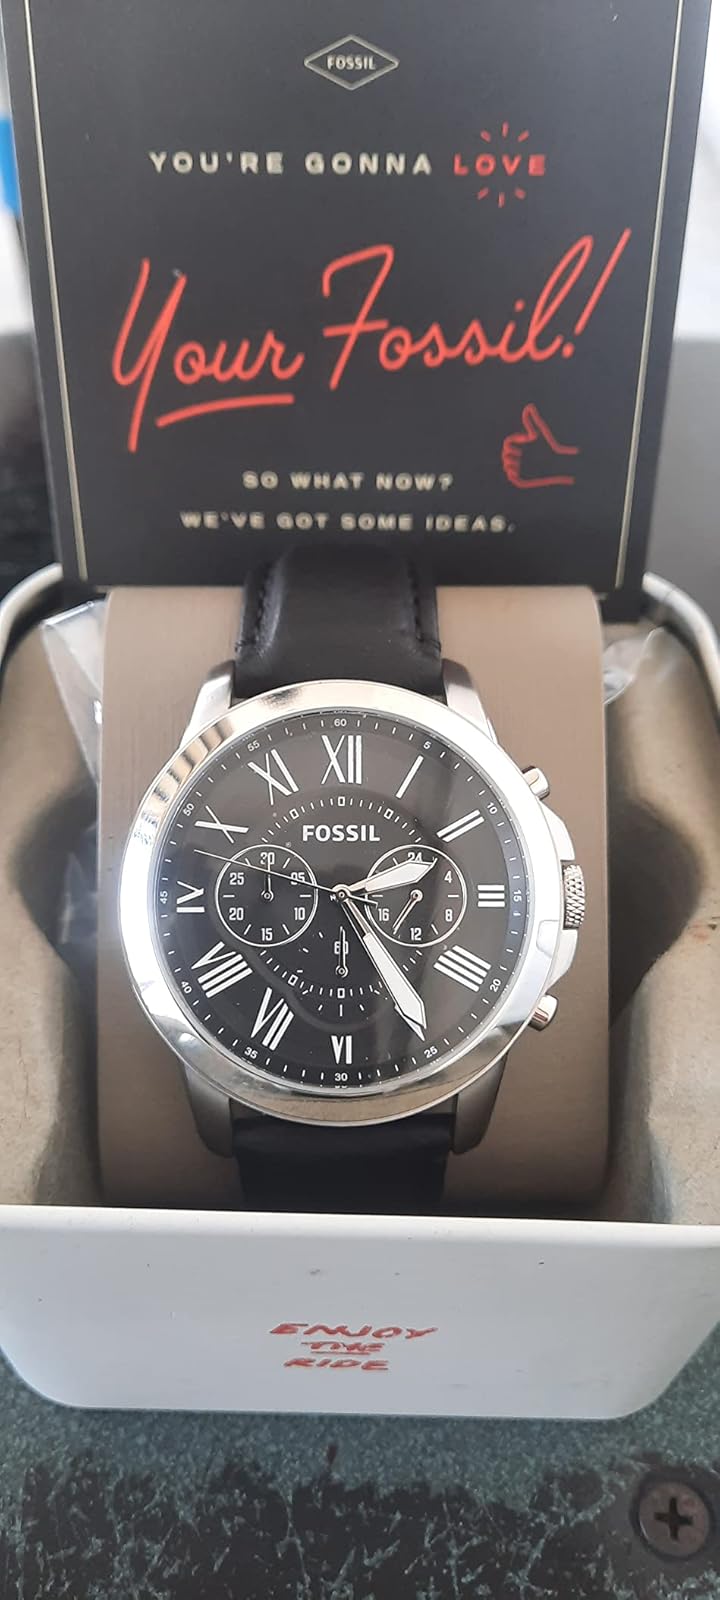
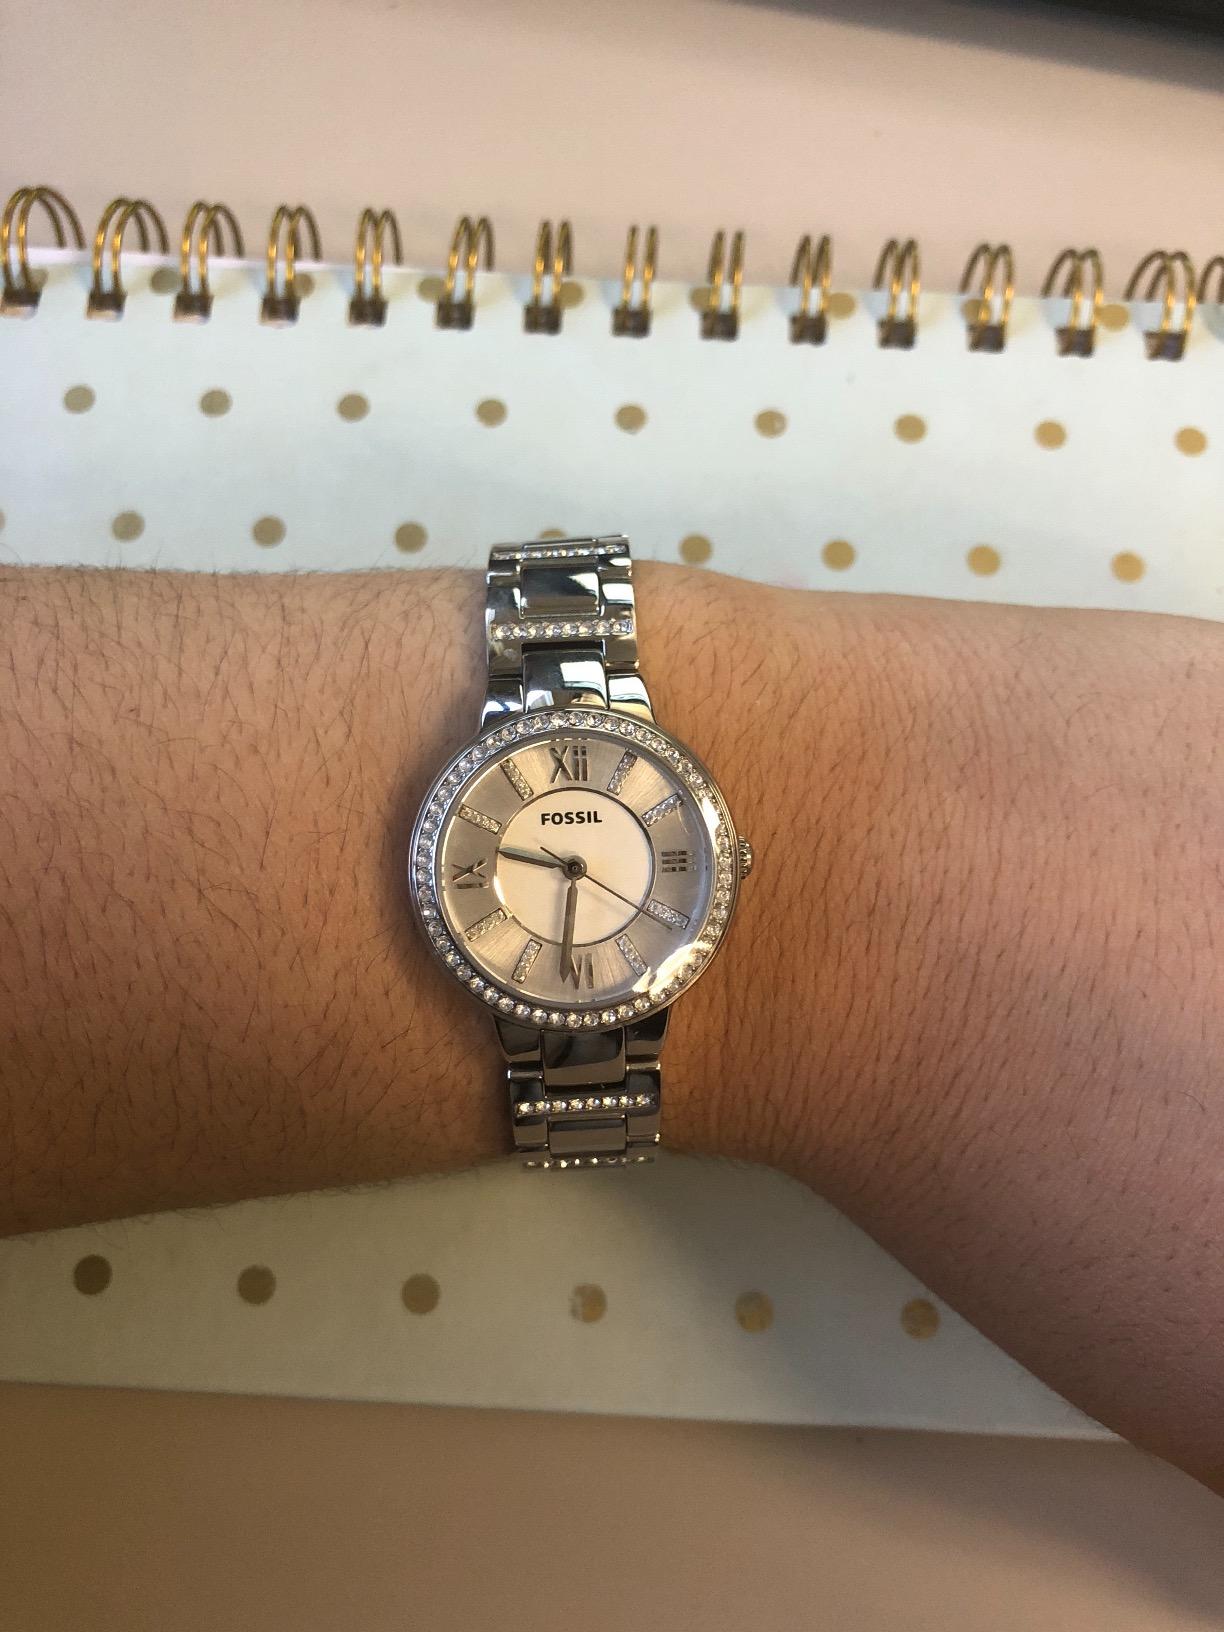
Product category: accessories_watch
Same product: no